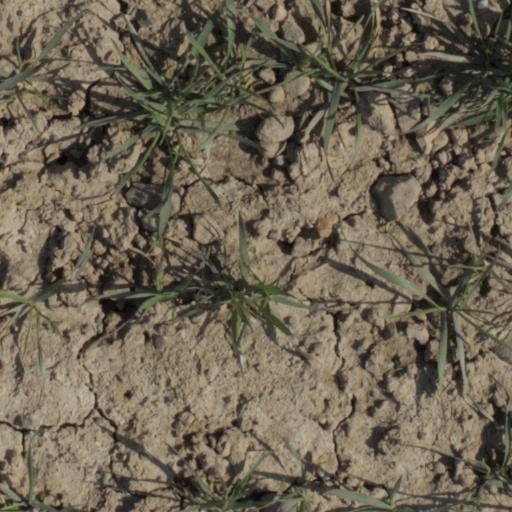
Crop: wheat